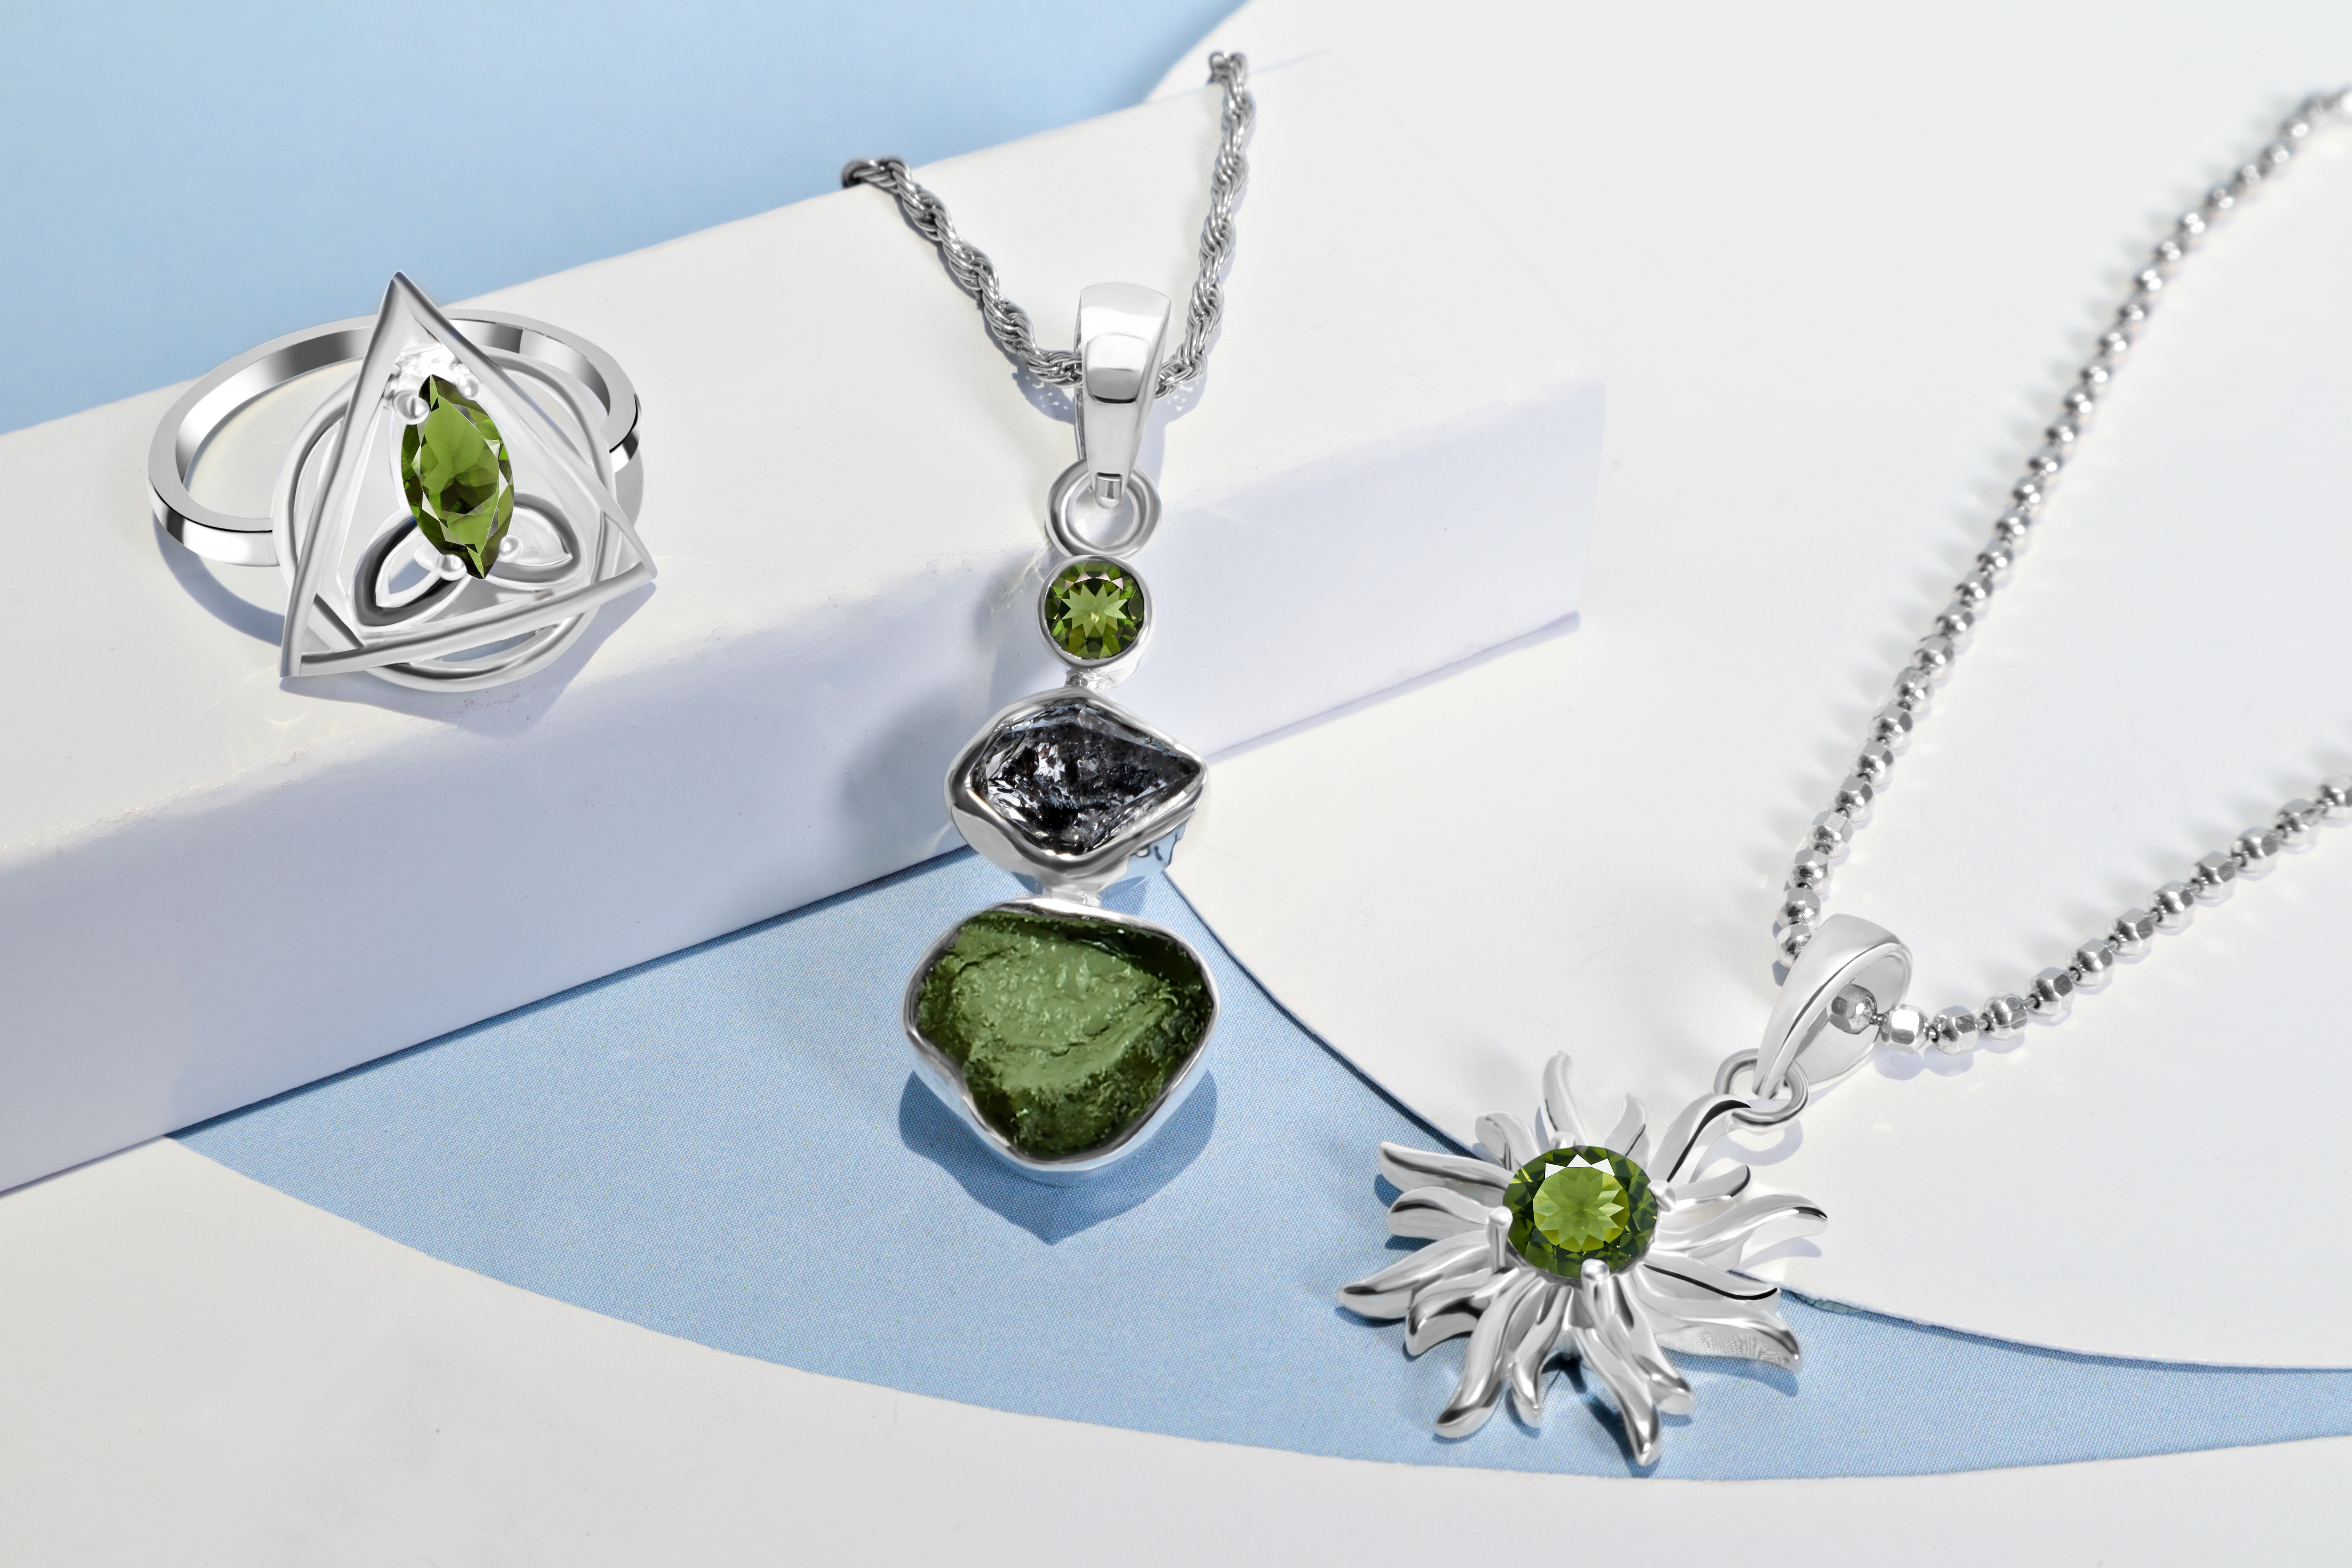
jewelry, body jewelry, natural material, silver, font, aqua, necklace, jewellery, plant, jewelry making, rectangle, metal, circle, fashion accessory, creative arts, gemstone, chain, pendant, electric blue, earrings, craft